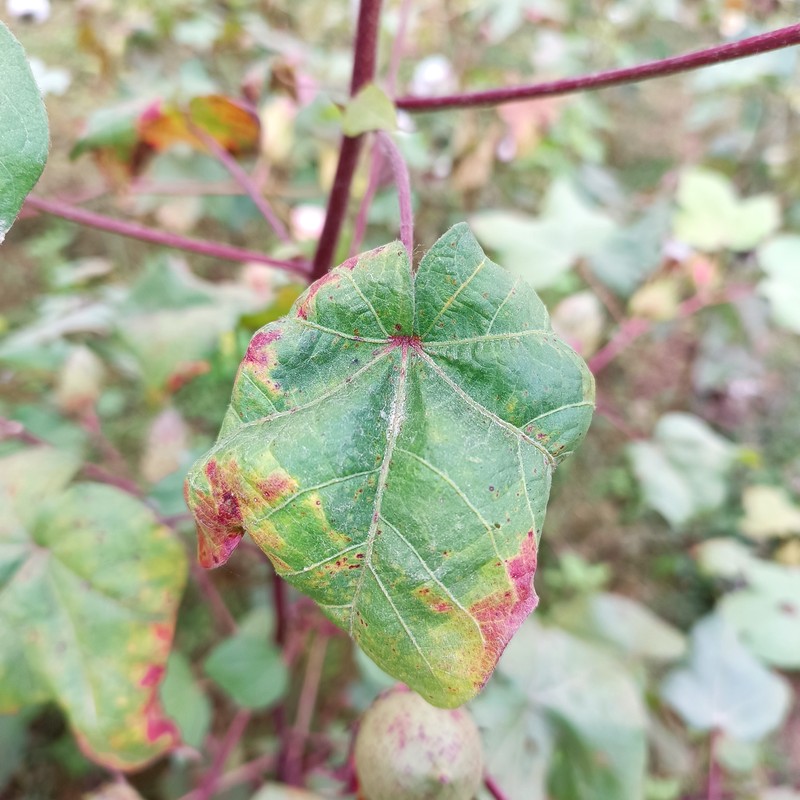
Label: Leaf Redding